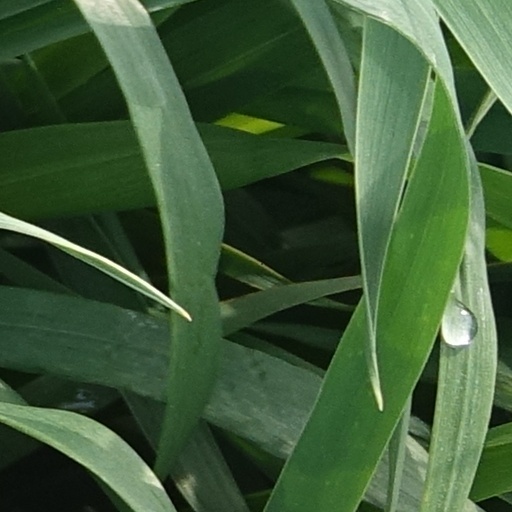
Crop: wheat